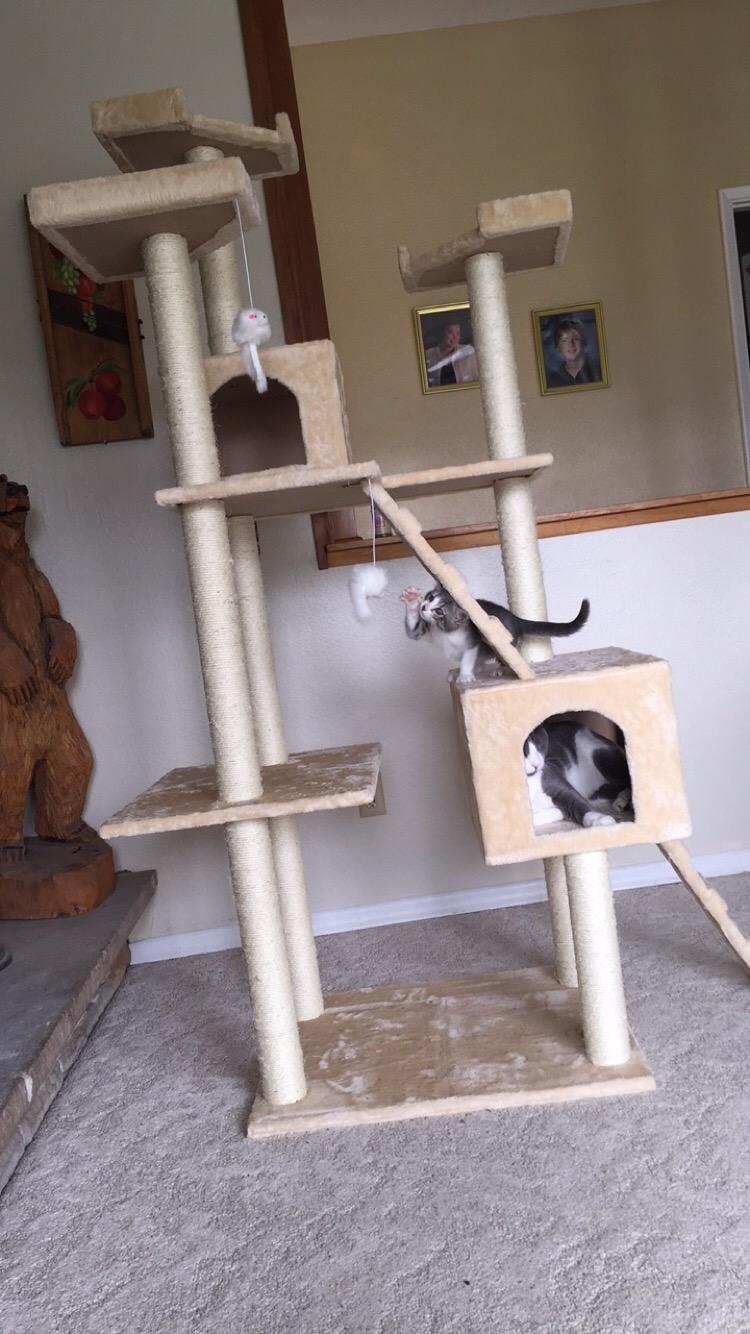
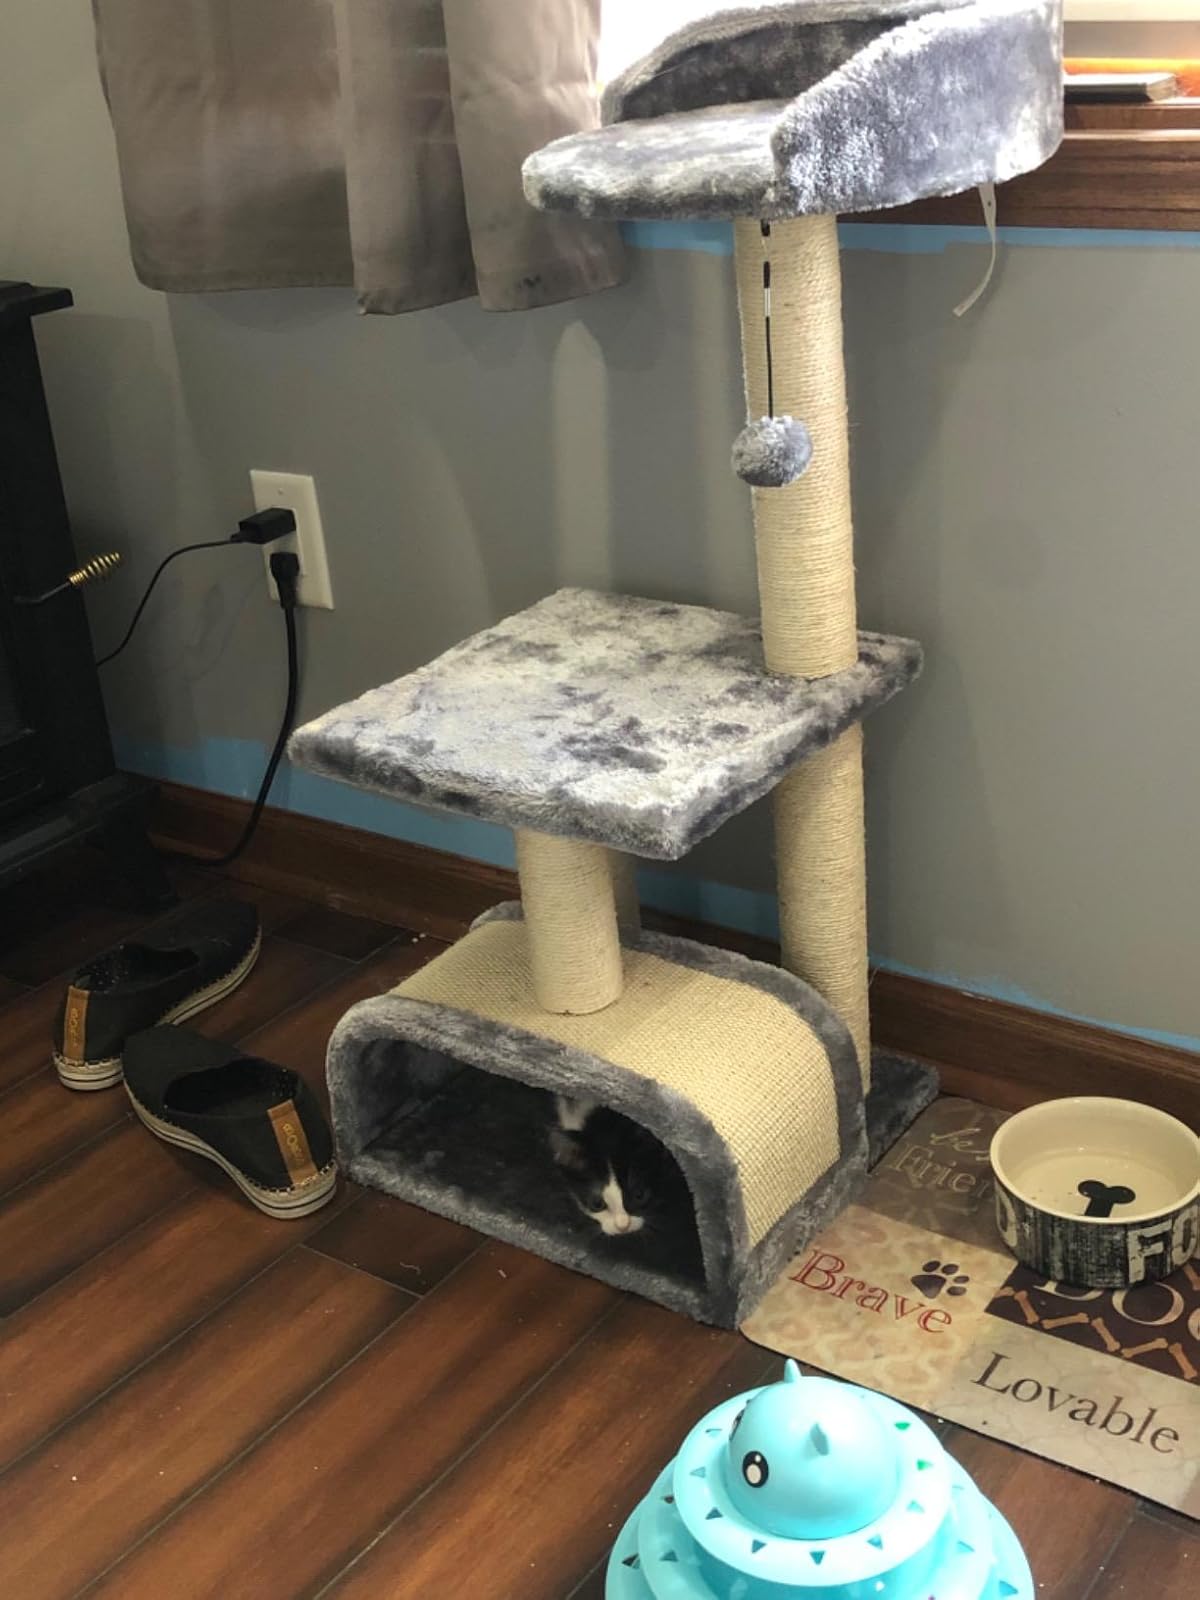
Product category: items_cat tree
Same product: no